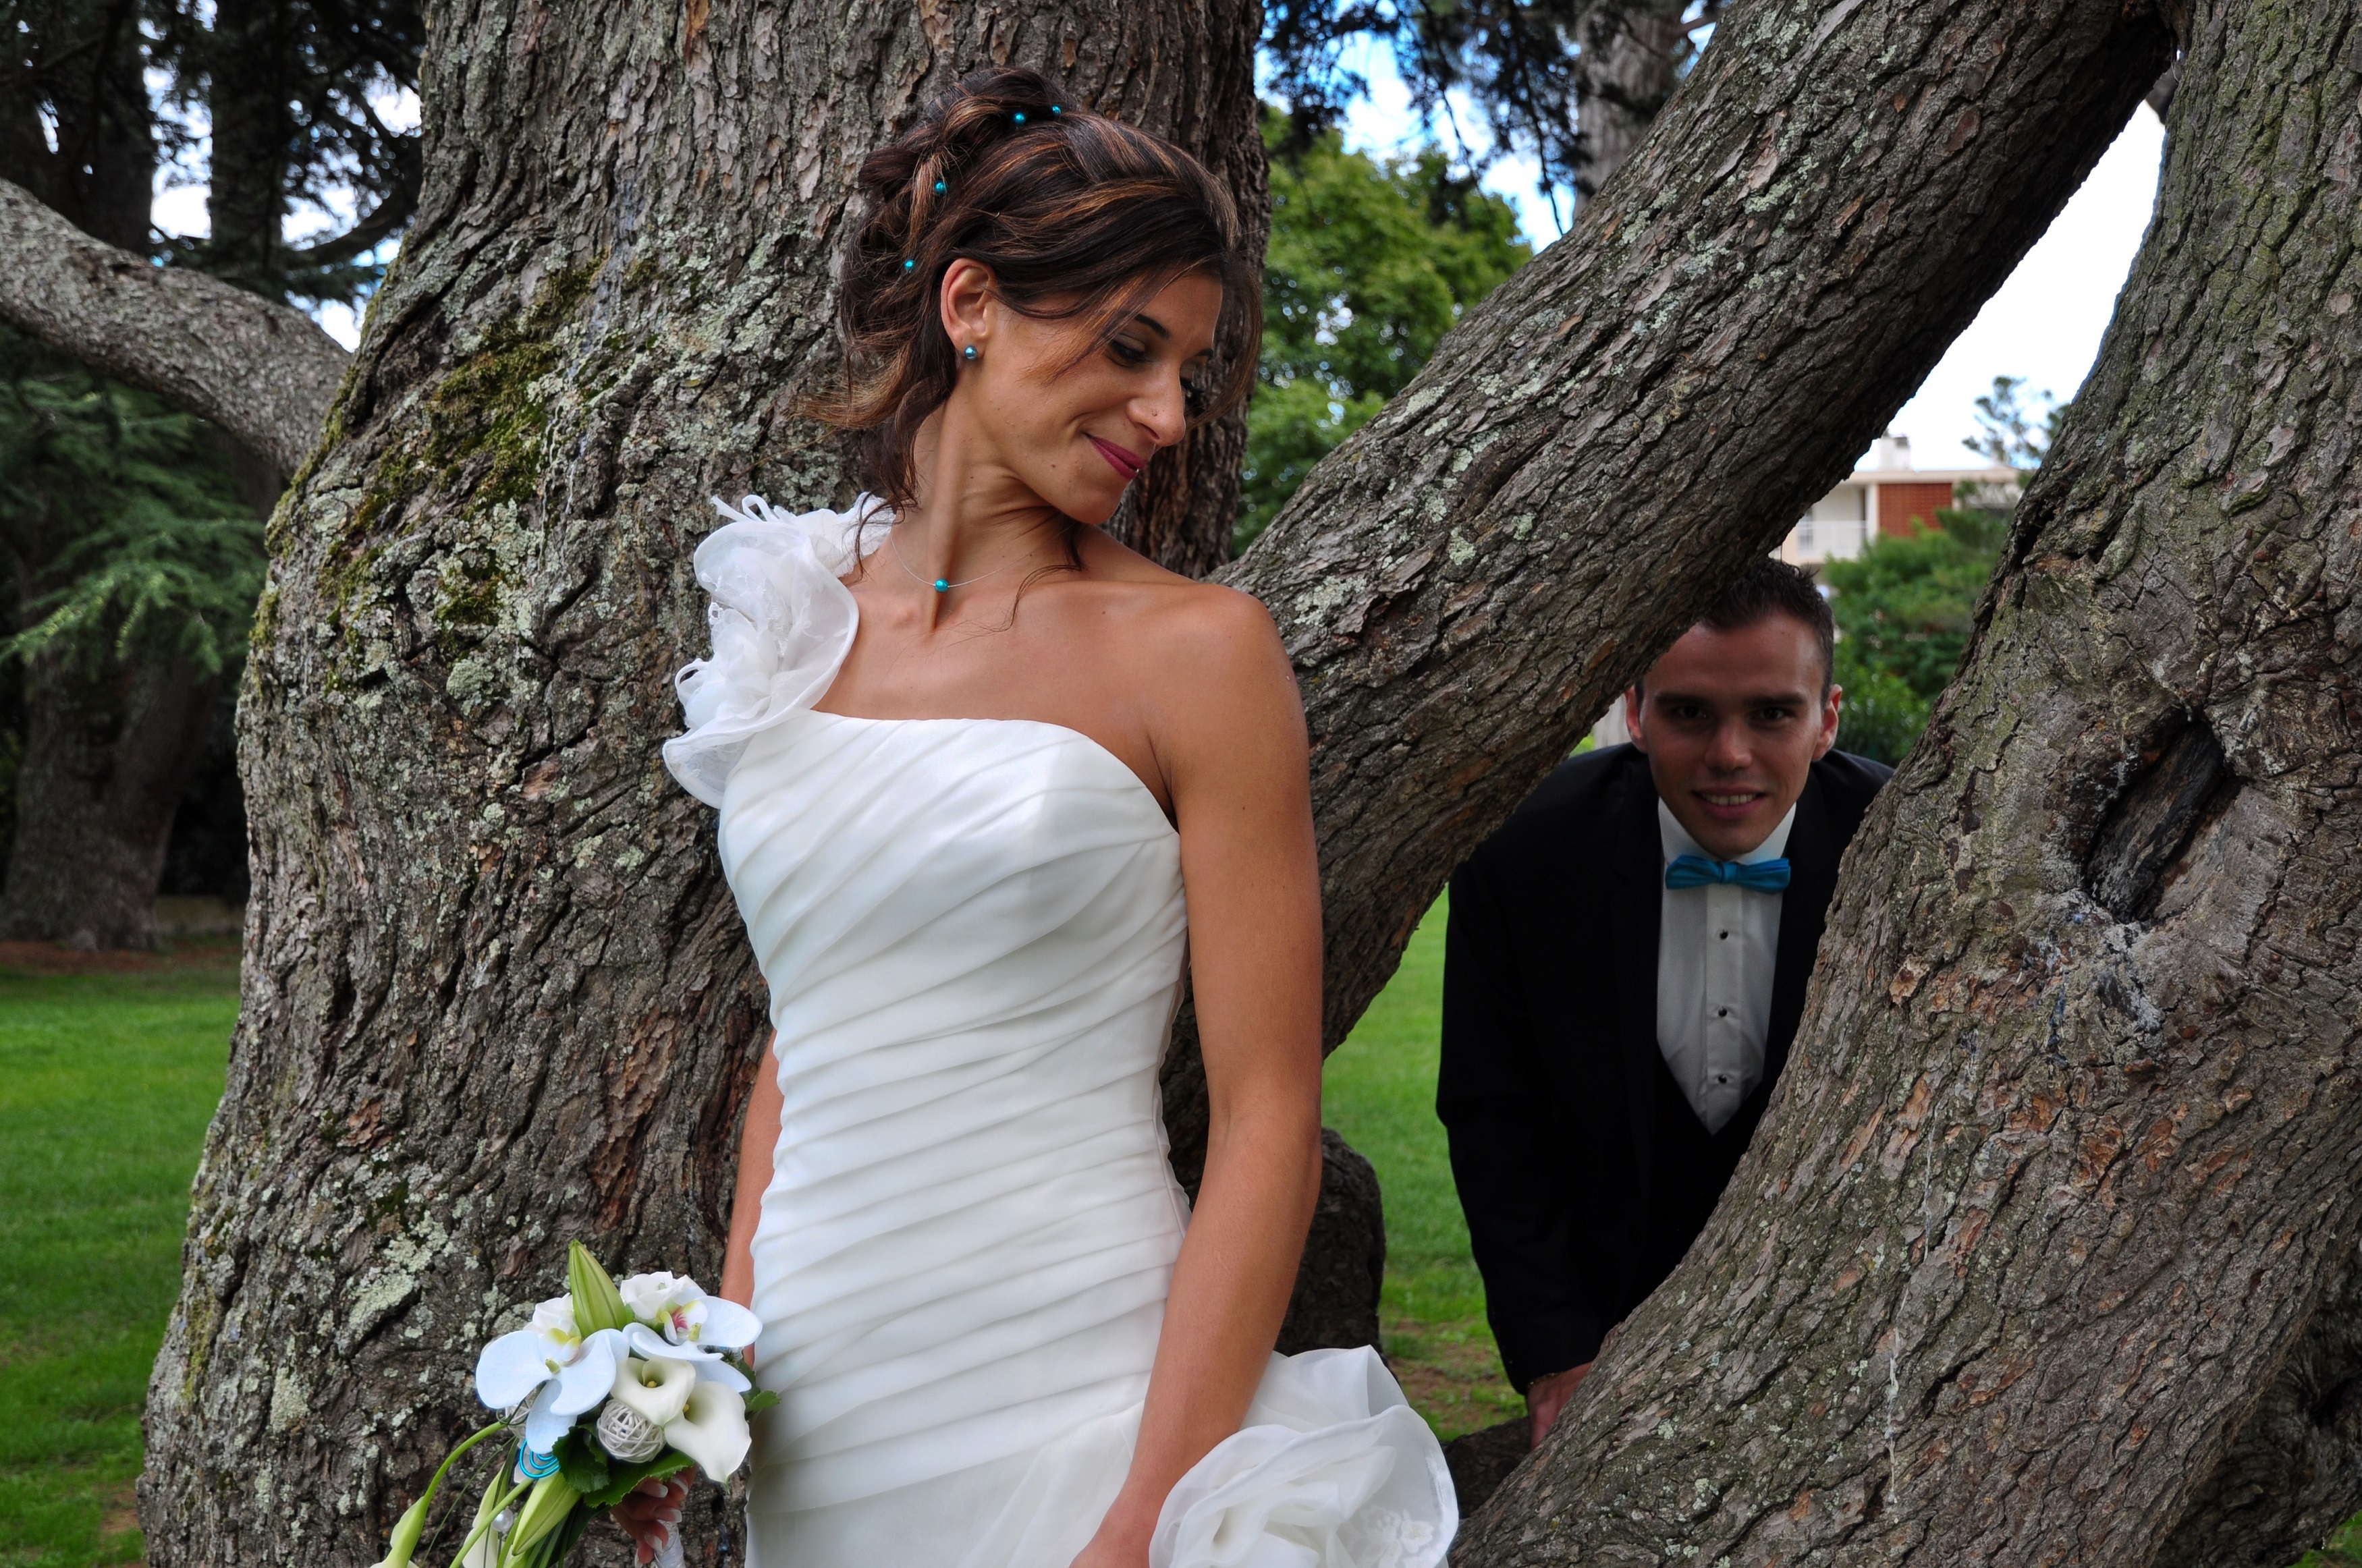
tree, forest, woman, white, flower, love, spring, wedding, bride, groom, white dress, bride and groom, free, ceremony, picture, photograph, woodland, wedding photo, wedding photograpy, meeting of shooting, meeting of marriage